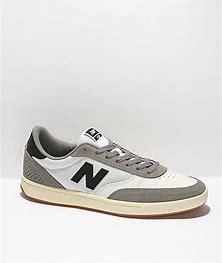
Brand: New
Model: Balance New Balance Numeric 440